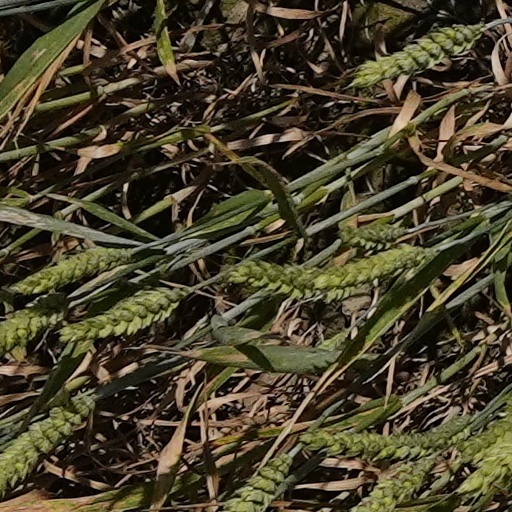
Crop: wheat